List of birds of Kentucky

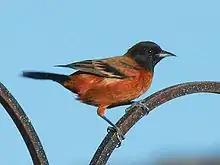
Orchard oriole

Old World sparrows are small passerine birds. In general, sparrows tend to be small plump brownish or grayish birds with short tails and short powerful beaks. Sparrows are seed eaters, but they also consume small insects. Two species have been recorded in Kentucky.